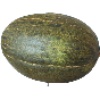
Label: Melon Piel de Sapo 1